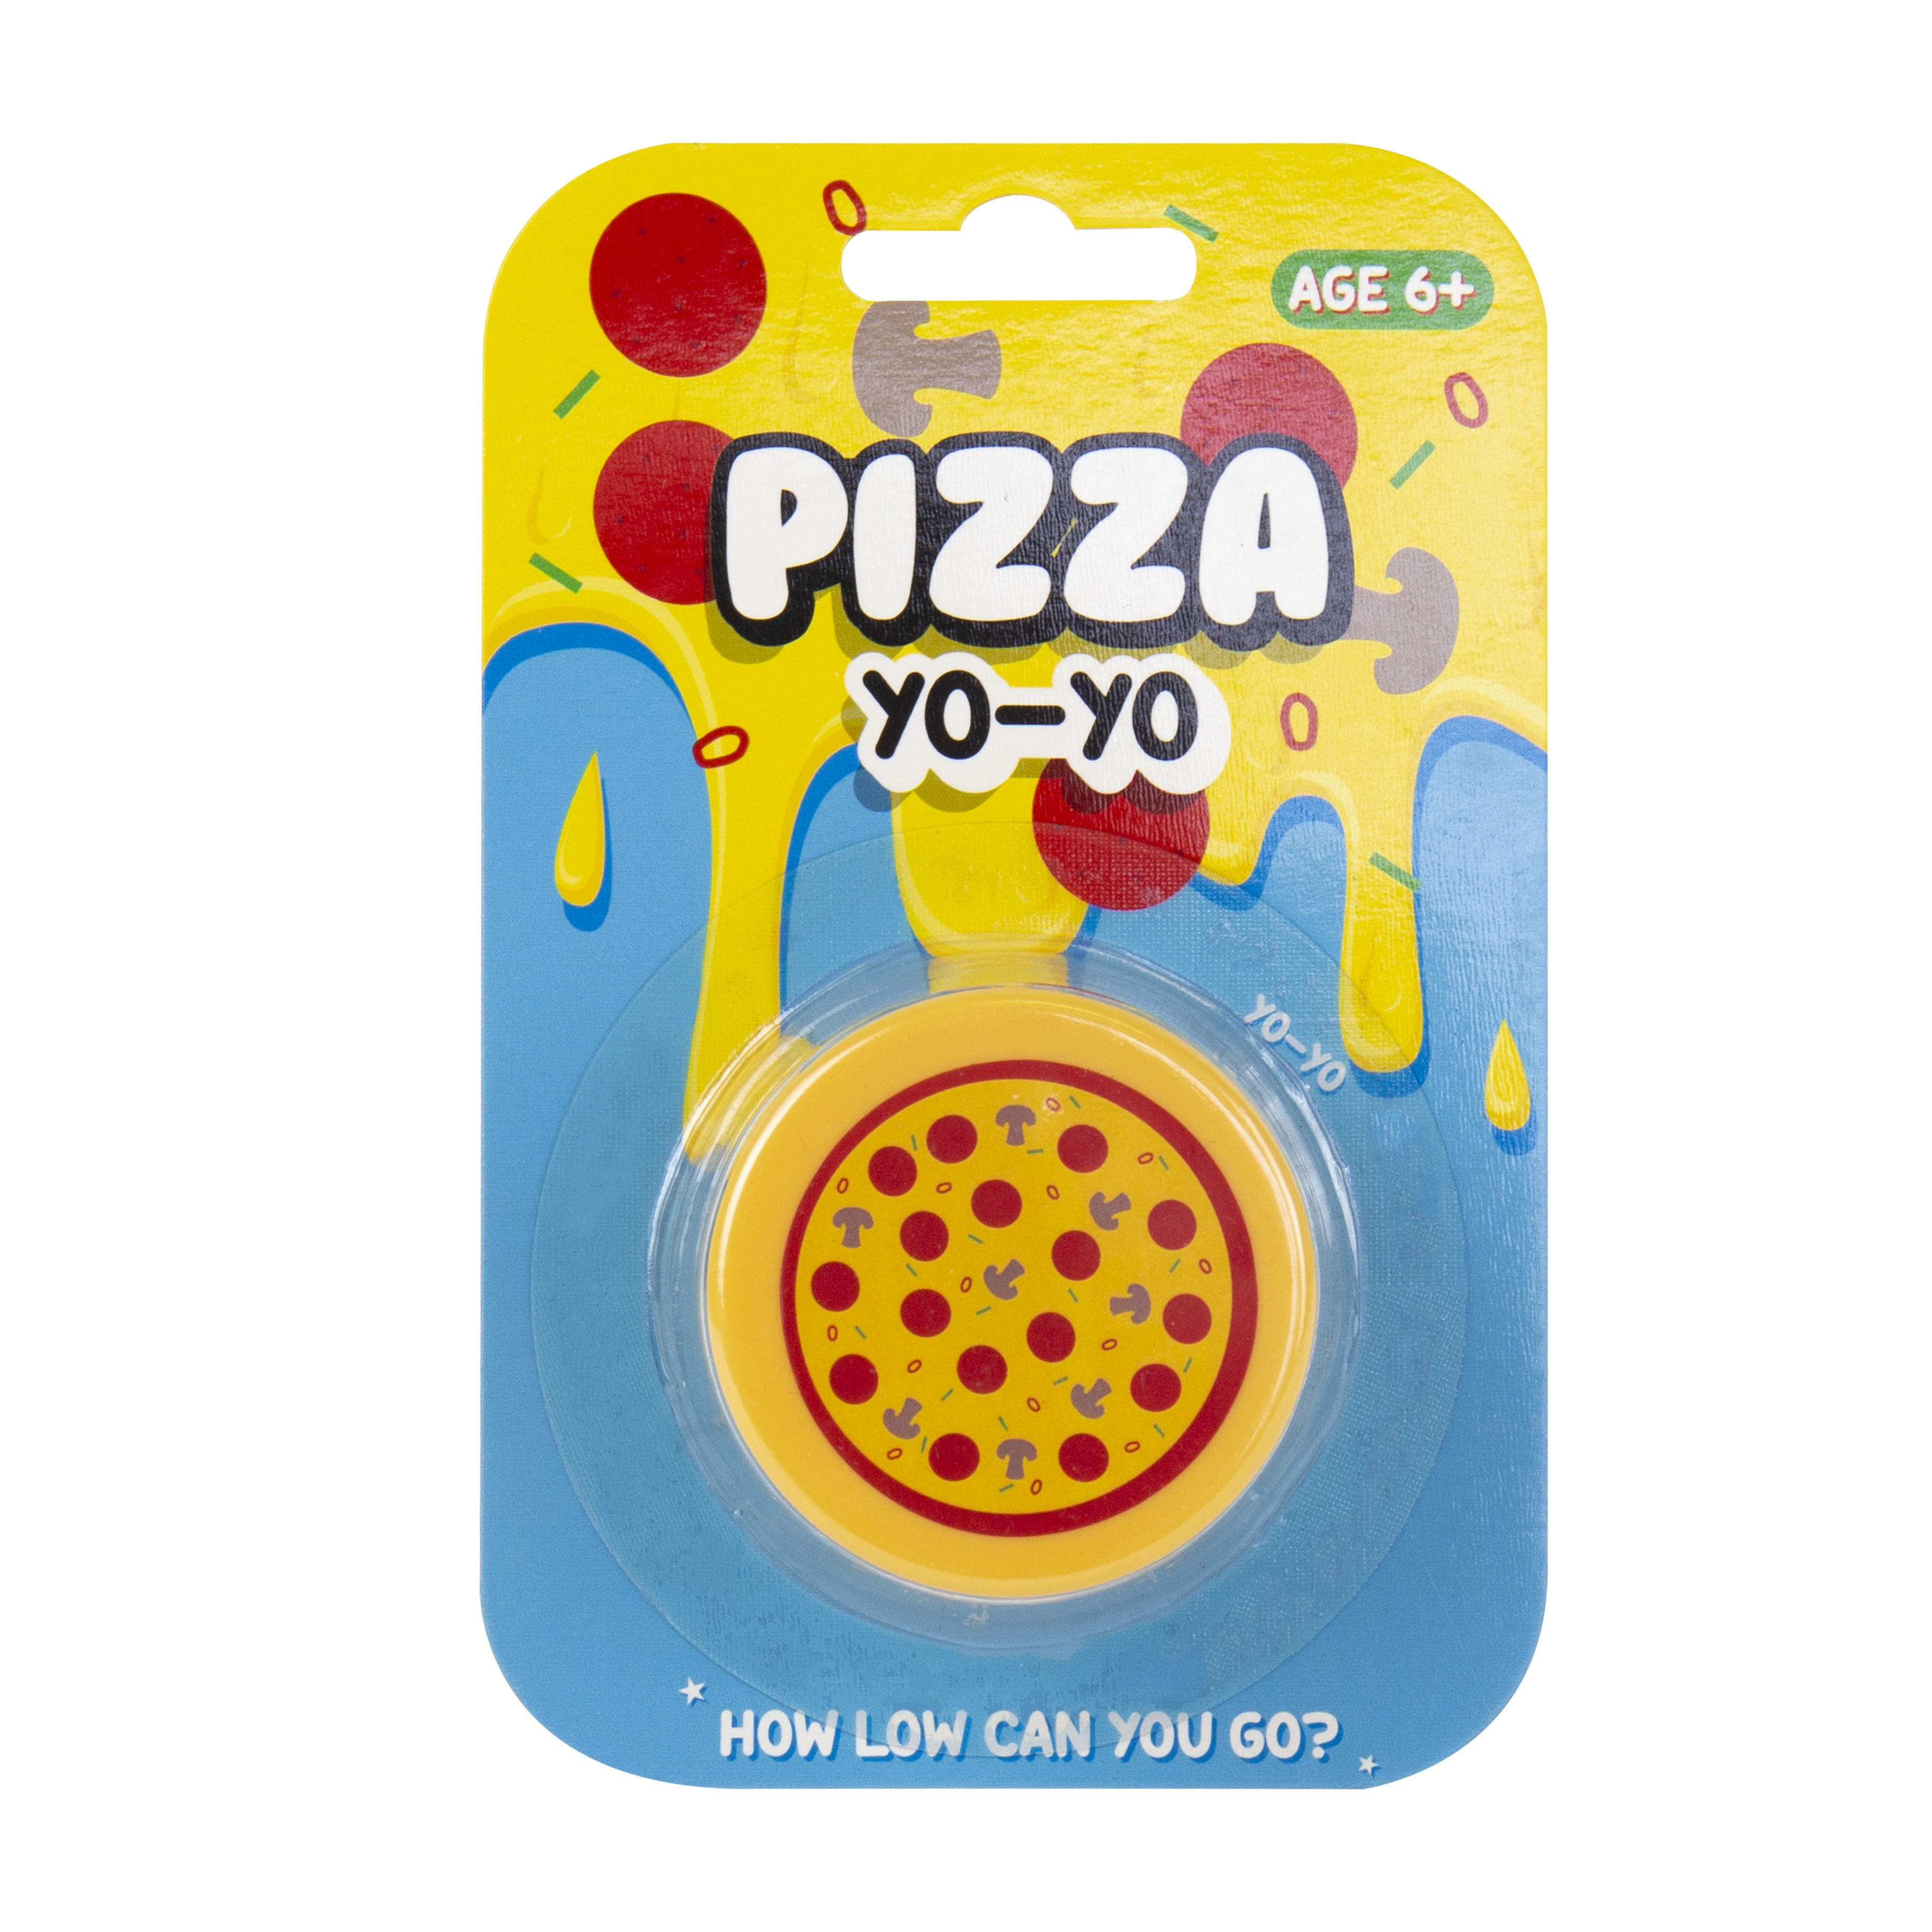
Pizza Yo-Yo
How Low can you go? Relive your youth and show the kids how it's done with our pizza yo-yo! you’ll be doing all of your favorite tricks. Age: 6+ Packaging Size: 15.5 x 10 cm Size: 5.5 cm (Diameter)
Brand: Gift Republic
Category: Toys & Games > Toys > Activity Toys > Yo-Yos